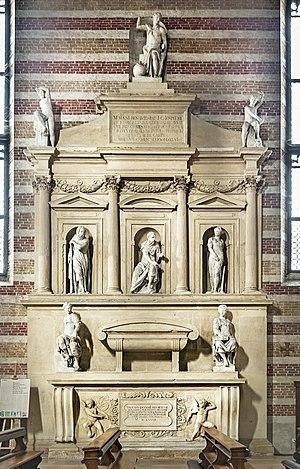
Marco Mantova Benavides, nom latinisé en Marcus Mantua Benavidius ou Marcus Mantua Bonavitus. C'est un humaniste, juriste et collectionneur italien, né à Padoue le 25 novembre 1489, et mort dans la même ville le 2 avril 1582.
L'église des érémitiques est une église de Padoue édifiée en 1276 pour honorer les saints Philippe et Jacques et dont le nom vient de l'ancien couvent des Ermites de saint Augustin, maintenant siège des musées civiques de la ville.